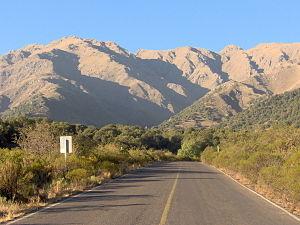
La province de San Luis est une subdivision de l'Argentine située au centre-ouest du pays. Sa capitale est la ville de San Luis.